Yogini temples

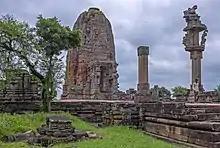
Gadarmal temple of the Mothers, Badoh, Uttar Pradesh, has 42 niches for yoginis.

Some 30 miles from Dudahi, at Badoh in Vidisha district, Madhya Pradesh is the Gadarmal temple of the Mothers, another 42-niche yogini temple, and one of the few that are rectangular. 18 broken images of the goddesses that once fitted into grooves in the temple platform are preserved from the waist down. It is composed of a rectangular shrine and a tall and massive Shikhara, adjacent to some Jain temples. Vidya Dehejia writes that the yogini temple must once have been hypaethral.